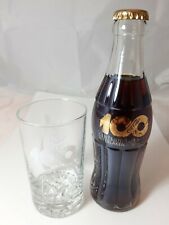
Waste category: glass